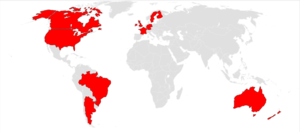
La Coupe du monde de roller derby 2011 est le premier tournoi international de roller derby sur piste plate. Elle est organisée par le magazine Blood & Thunder et accueillie par la « ligue » de roller derby de Toronto du 1ᵉʳ au 4 décembre 2011 au « Bunker » du Downsview Park de Toronto. Elle permet à treize équipes de vingt patineuses de représenter les couleurs de leur pays au plus haut niveau.